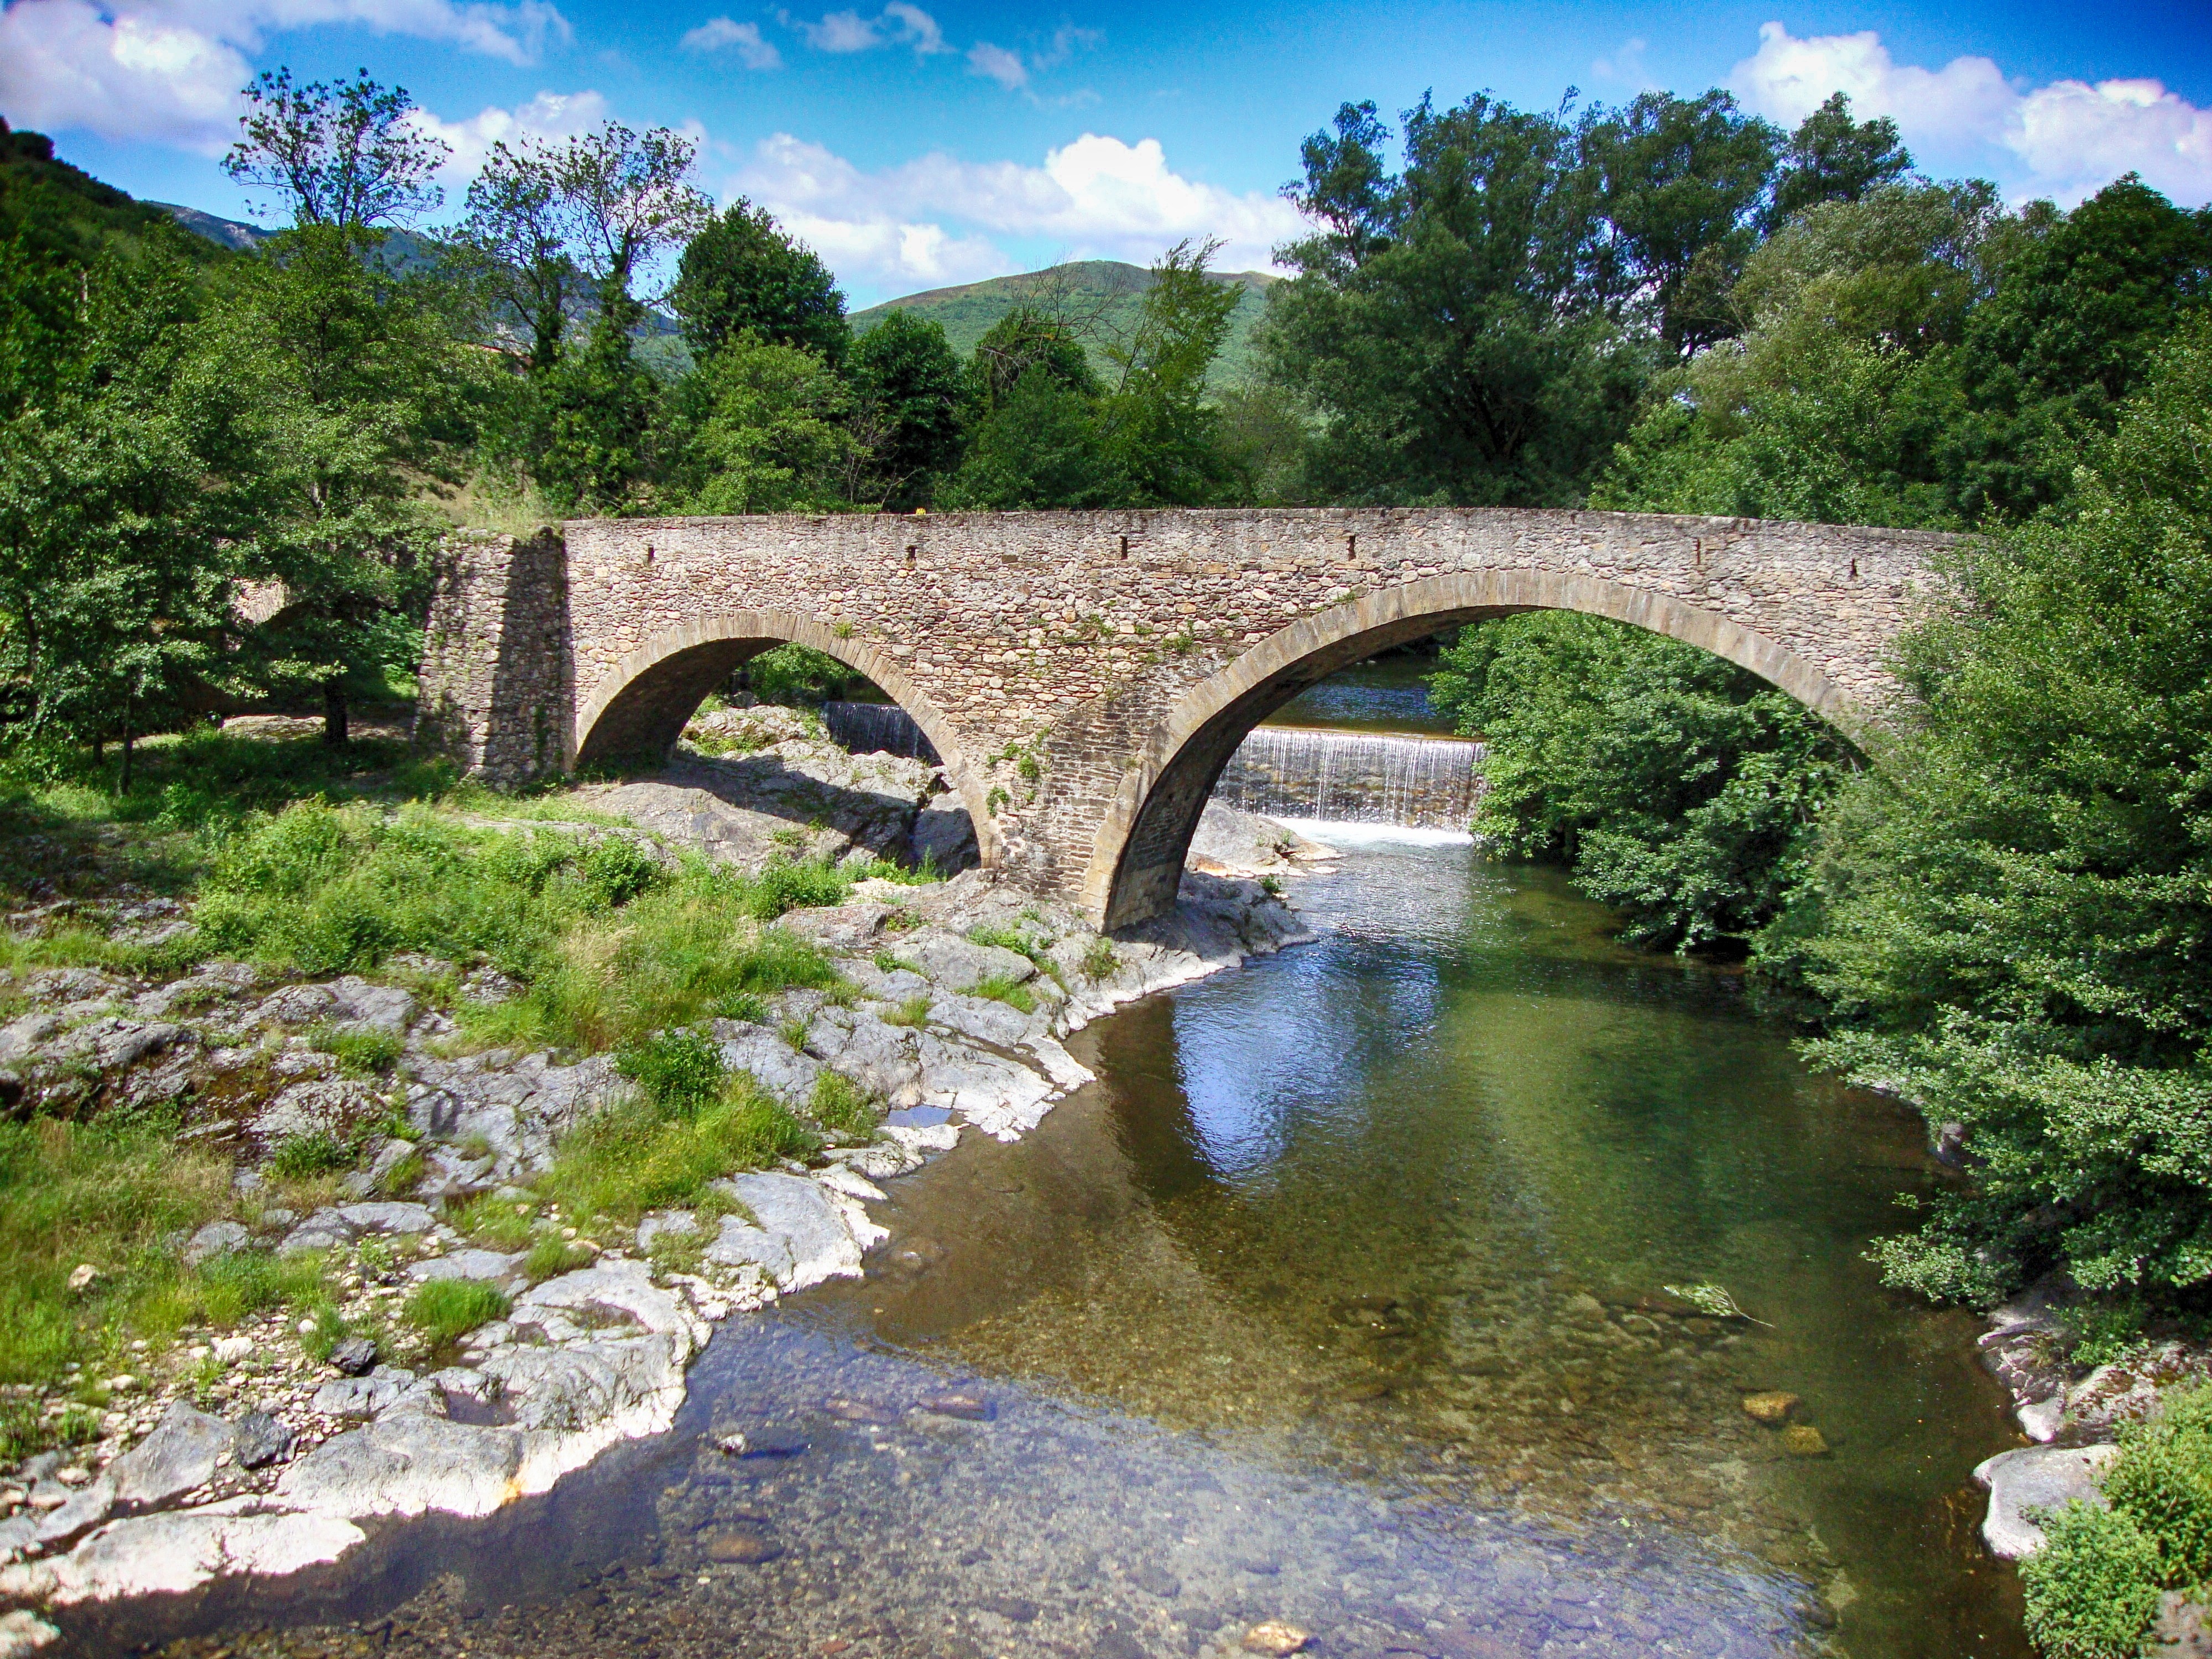
landscape, water, architecture, sky, bridge, countryside, river, canal, country, summer, pond, france, stream, rural, spring, scenic, reservoir, waterway, trees, arched, clouds, reflections, watercourse, landform, arch bridge, devil's bridge, nonbuilding structure